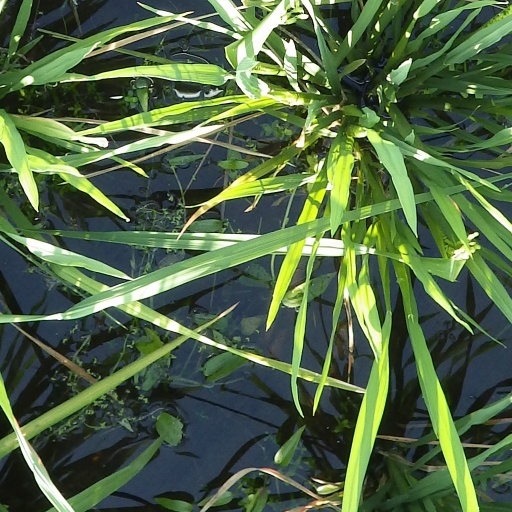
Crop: rice